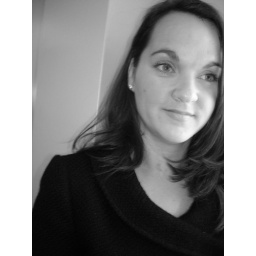
Rebecca in black and white (12-2-06)